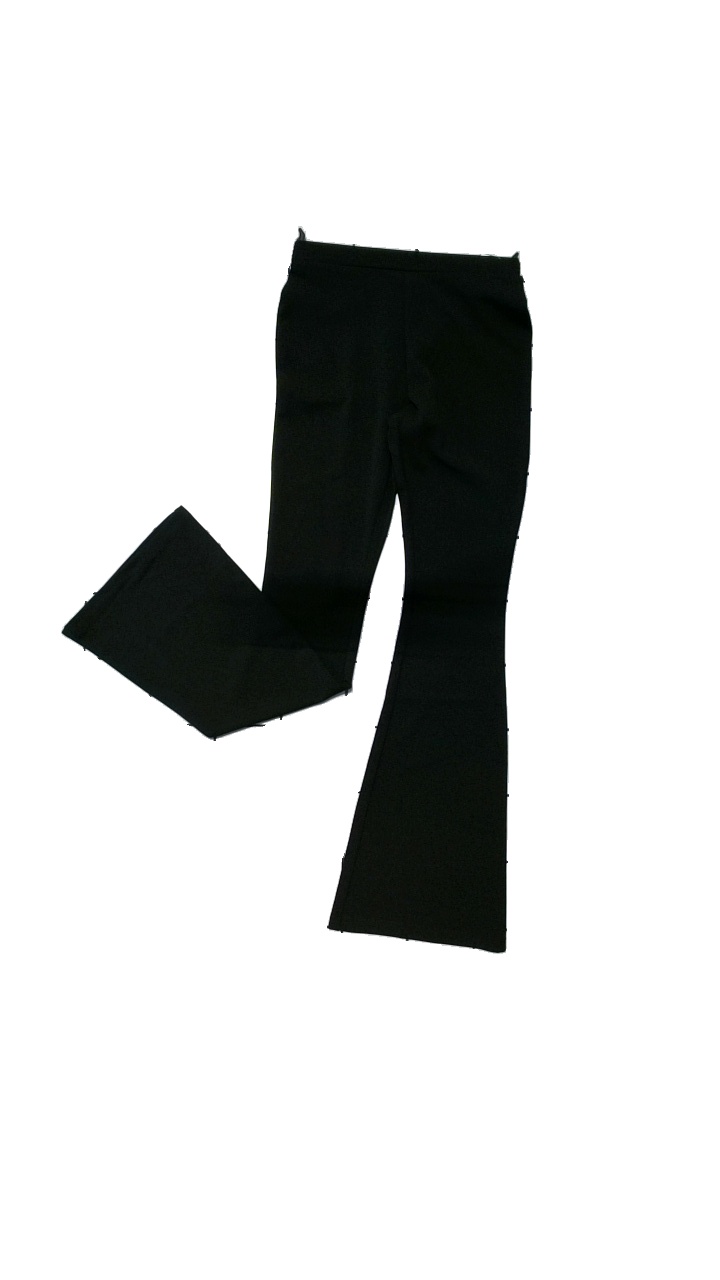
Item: Trousers (Ladies)
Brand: Asos
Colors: Black
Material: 96%Polyester, 4%Elastane
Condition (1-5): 4
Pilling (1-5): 4
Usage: Reuse
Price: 50-100